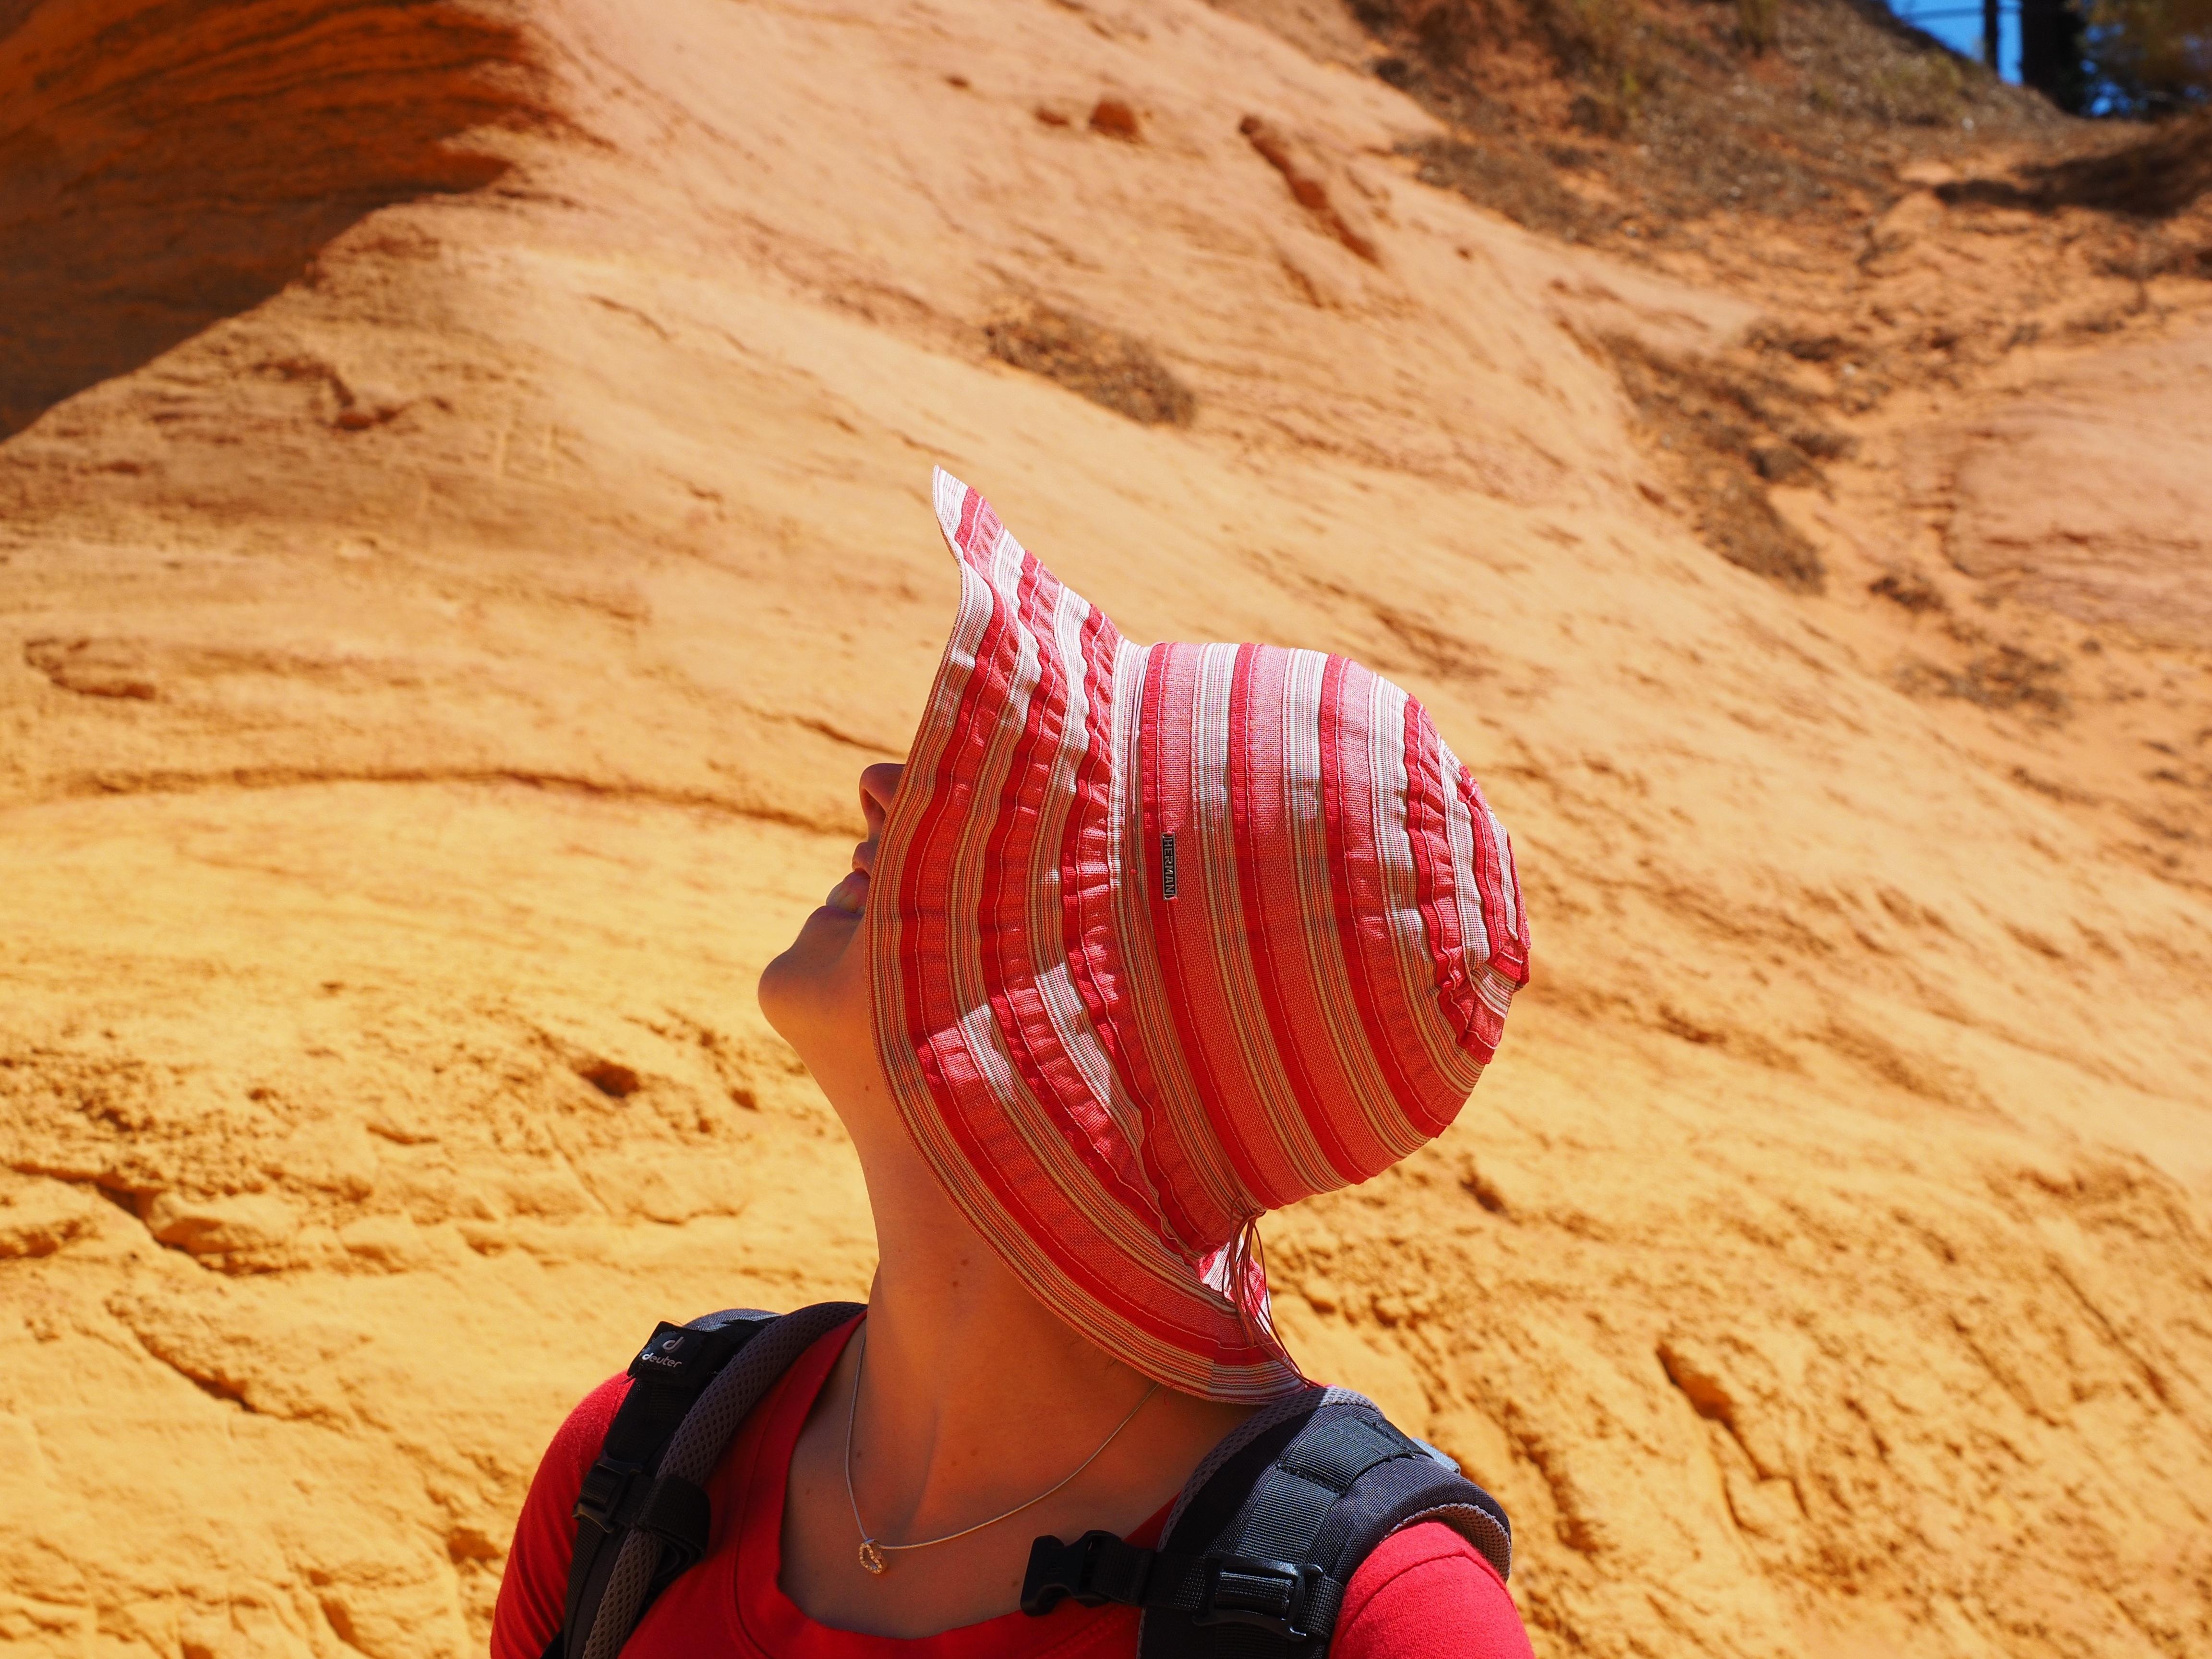
sand, rock, person, woman, summer, france, orange, red, color, hat, colorful, yellow, extreme sport, tourism, places of interest, temple, bright, provence, image, roussillon, marvel, hue, viewing, mixture, vaucluse, gordes, to watch, ocher rocks, ocher quarry, ocher, luberon massif, ocher mine, ochre colours, red ocher, ockerbraun, ocher mining, earth color, brown ironstone, clay mineral, department of vaucluse, provence alpes c te d azur, arrondissement apt, canton apt, nature park luberon, apt, chaussee of geants, falaises de sang